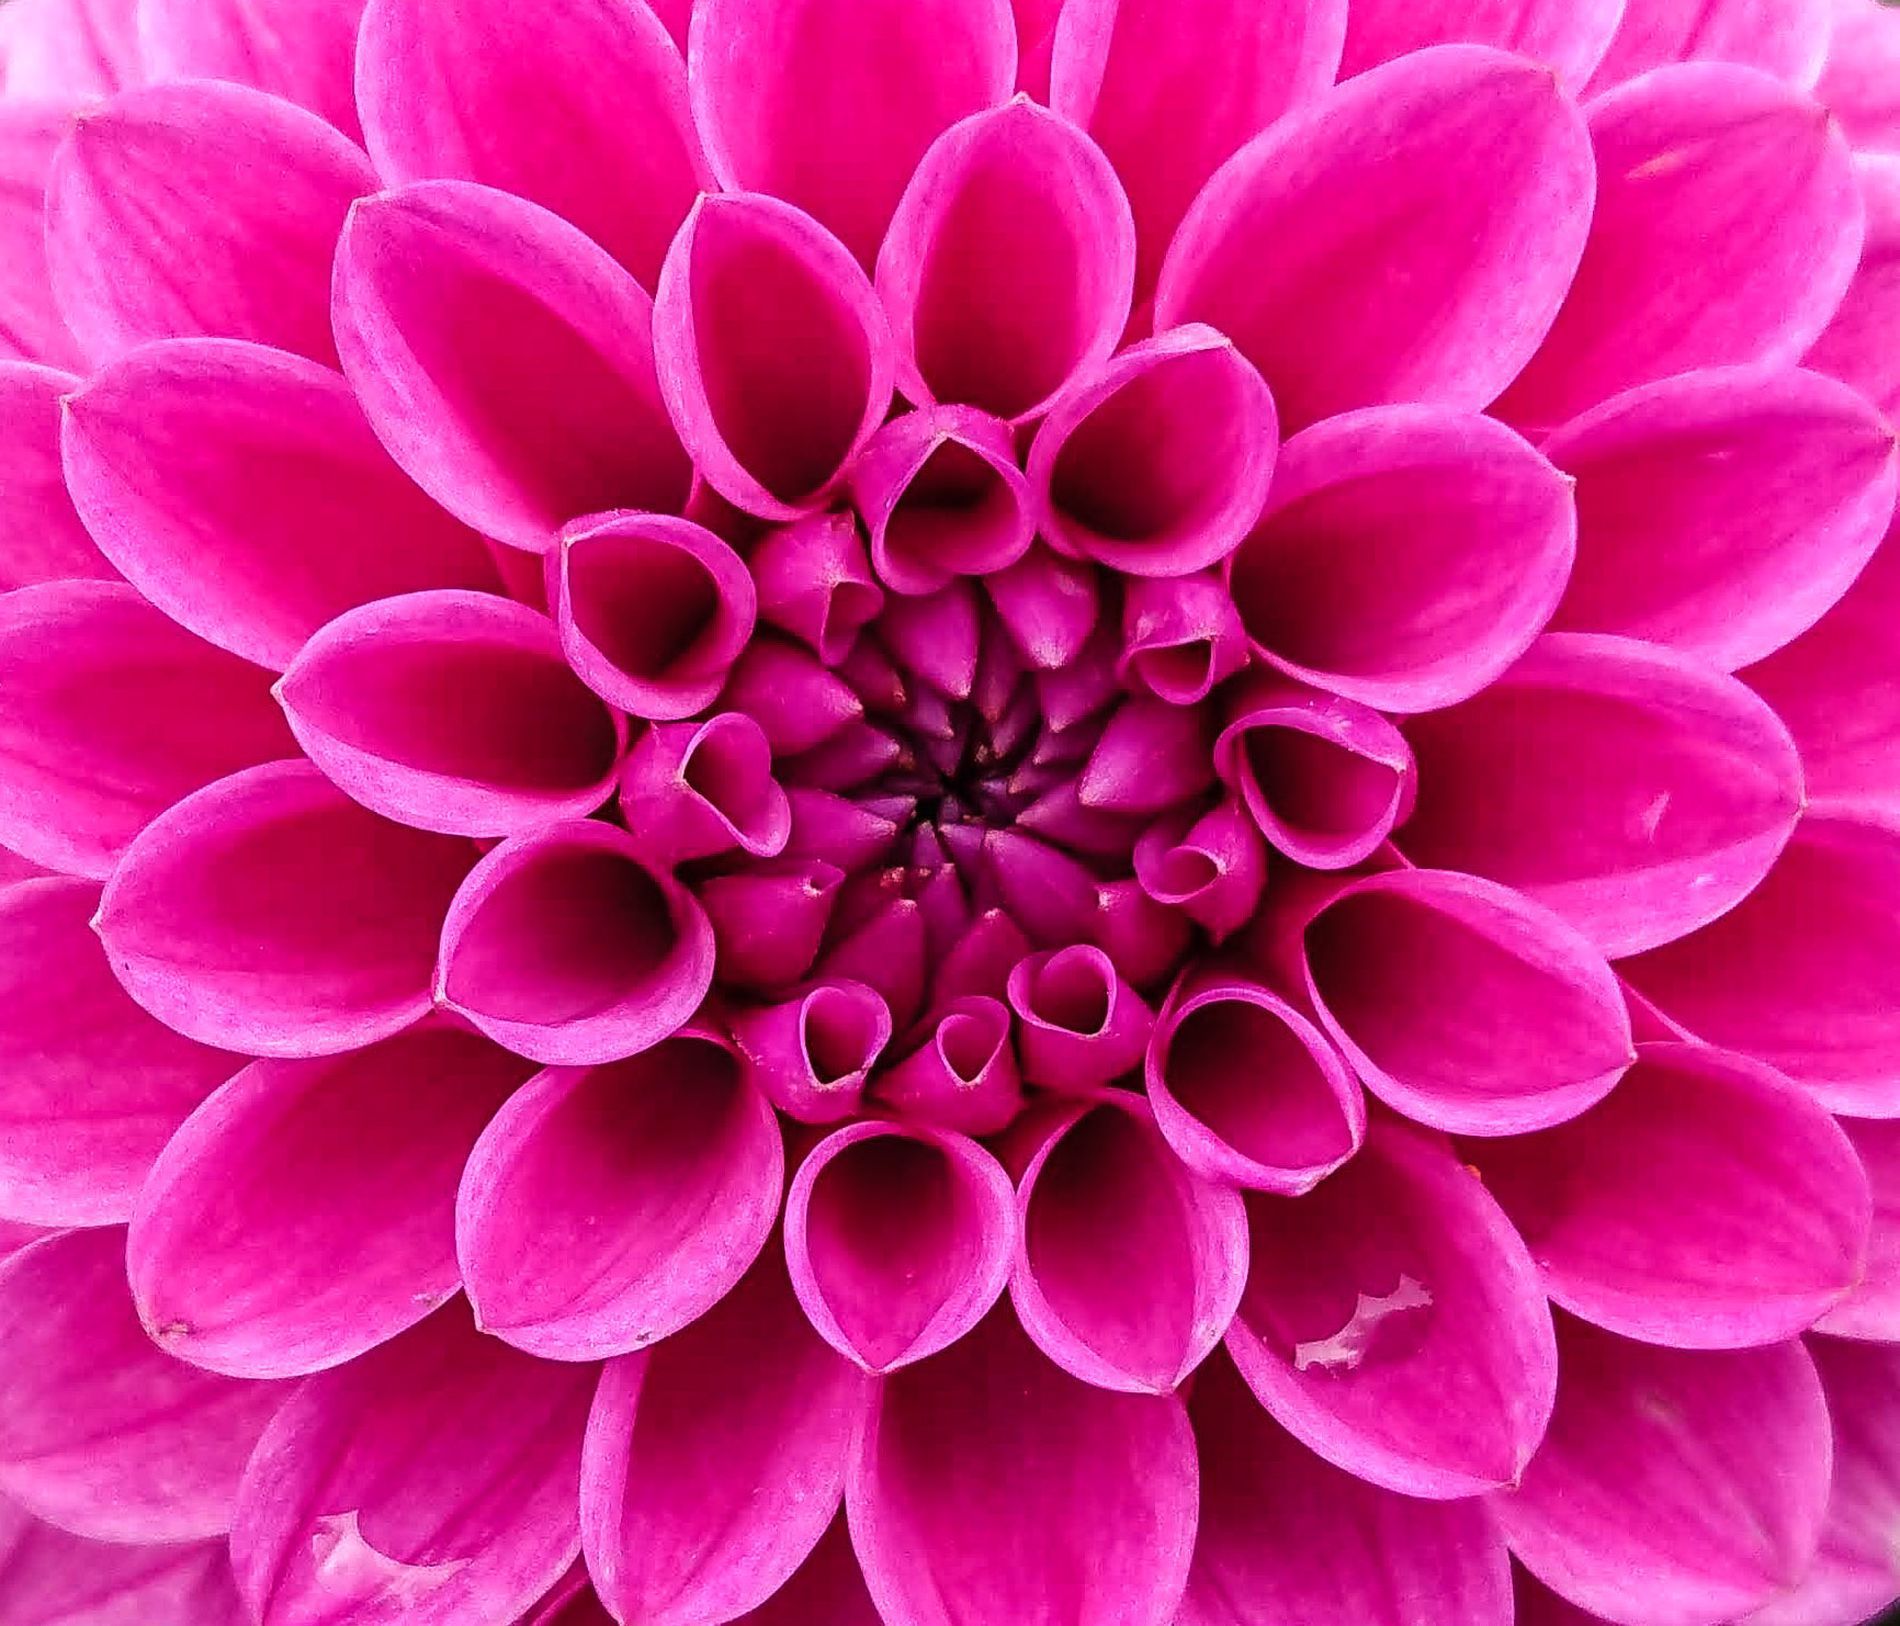
Blooming pink flower
The picture features layers of pink petals radiating from the center. The intense color and symmetrical pattern give the flower an eye catching appearance.
Taken from an elevated angle, this close up photograph shows a blooming pink flower. The color palette used gives the blossoming mood of the spring. The systematical arrangement adds an artistic perspective to the image.
Labels: Dahlia, Flower, Plant, Petal, Rose, Daisy